Spectralon

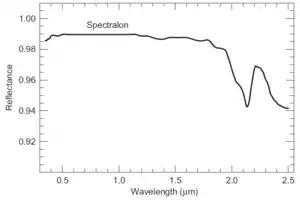
Reflectance spectrum of Spectralon

Spectralon's reflectance generally exceeds 99 percent over a range from 400 to 1500 nm and 95 percent from 250 to 2500 nm; however, grades are available with added carbon to achieve various gray levels. The material consists of PTFE powder that has been compressed into solid forms and sintered for stability, with approximately 40 percent void volume to enhance scattering of light. Surface or subsurface contamination may lower the reflectance at the extreme upper and lower ends of the spectral range. The material is also highly Lambertian at wavelengths from 257 nm to 10,600 nm, although reflectivity decreases at wavelengths beyond the near infrared. Spectralon exhibits absorbances at 2800 nm, then absorbs strongly (less than 20 percent reflectance) from 5400 to 8000 nm. Although the high diffuse reflectance allows efficient laser pumping, the material has a fairly low damage threshold of four joules per square centimeter, limiting its use to lower-powered systems.